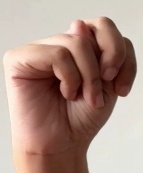
ASL sign: N